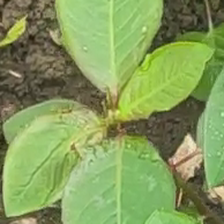
Weed species: Moti_dudhi(Euphorbia_geneculata_L)